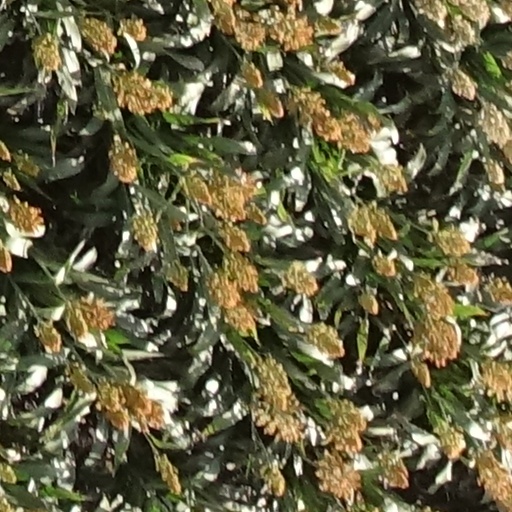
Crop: sorghum